History of German settlement in Central and Eastern Europe

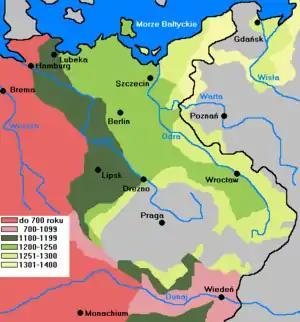
Stages of German eastern settlement, 1100–1400

The medieval German (literally "Settling eastwards"), also known as the "German eastward expansion" or "East colonization" refers to the expansion of German culture, language, states, and settlements to vast regions of Northeastern, Central and Eastern Europe, previously inhabited since the Great Migrations by Balts, Finno-Ugrics and, since about the 6th century, the Slavs. The affected territory stretched roughly from modern Estonia in the North to modern Slovenia in the South.